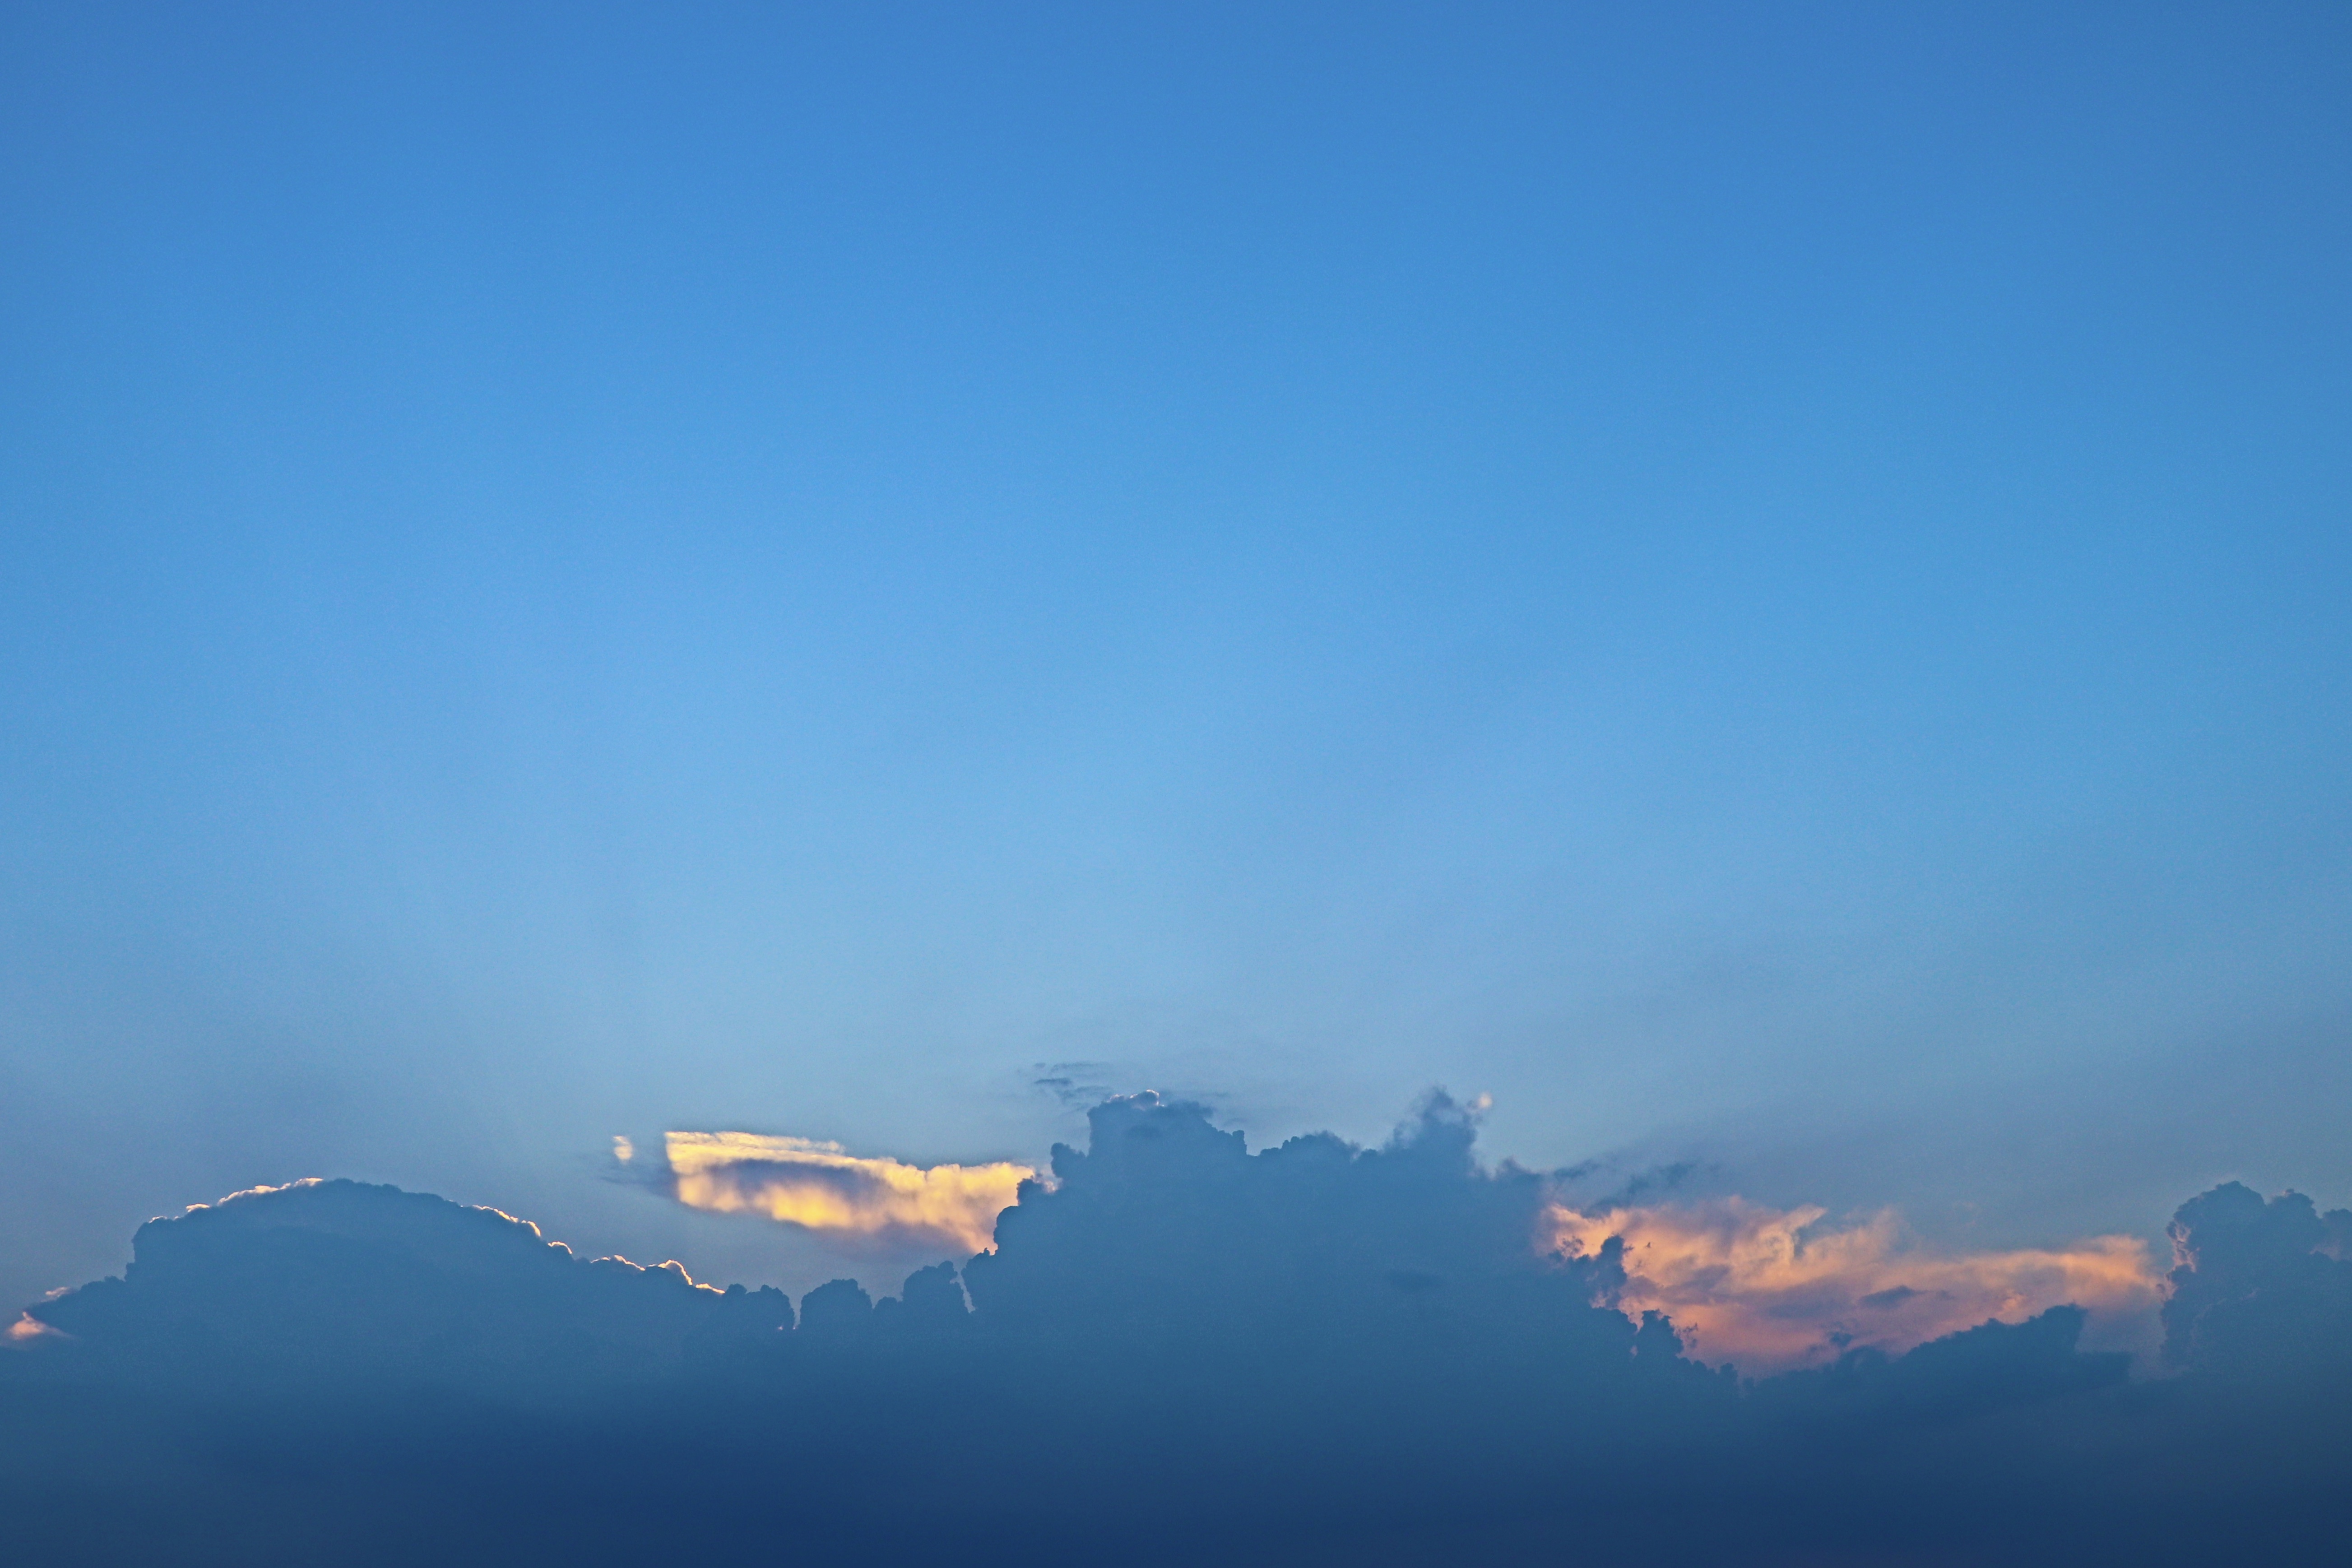
cloud, sky, nature, blue, atmosphere, atmospheric phenomenon, horizon, daytime, morning, sea, calm, evening, ocean, landscape, cumulus, meteorological phenomenon, dusk, photography, sunlight, dawn, mountain, hill, city